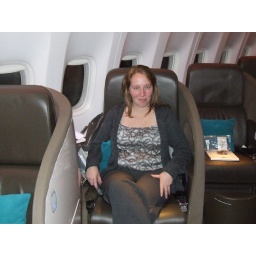
Fire truck spraying water on our arrival in Auckland